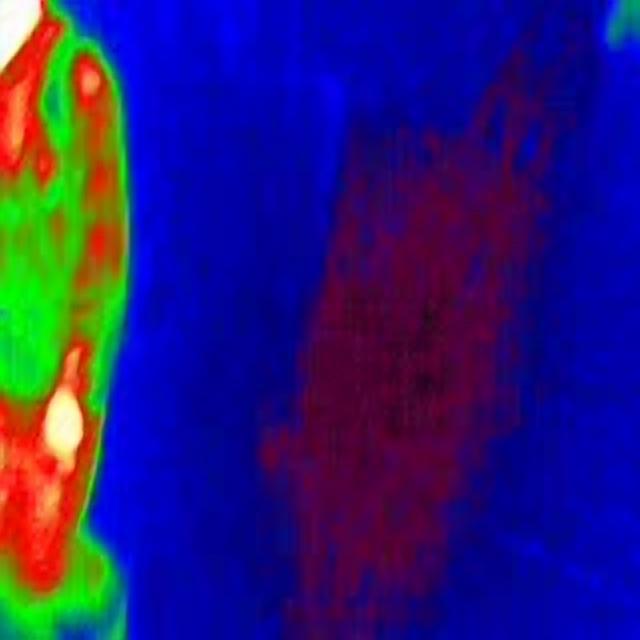
Detected objects:
label: person